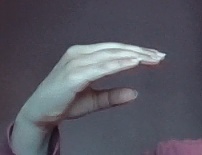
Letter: jeem